Irina Ionesco

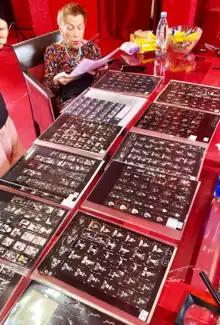
Ionesco in 2020

Irina Ionesco (3 September 1930 – 25 July 2022) was a French photographer. She traveled and painted for several years before discovering photography and eventually became known for her erotic photography and most controversially for using her pre-pubescent daughter as a model.